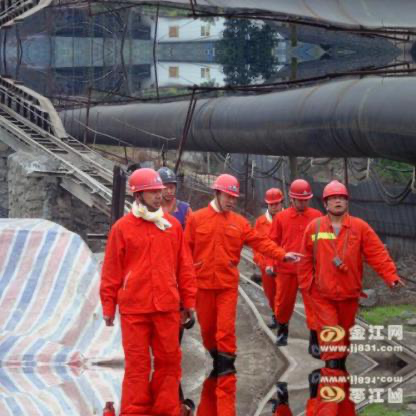
Objects in the image:
label: helmet
label: helmet
label: helmet
label: helmet
label: helmet
label: helmet